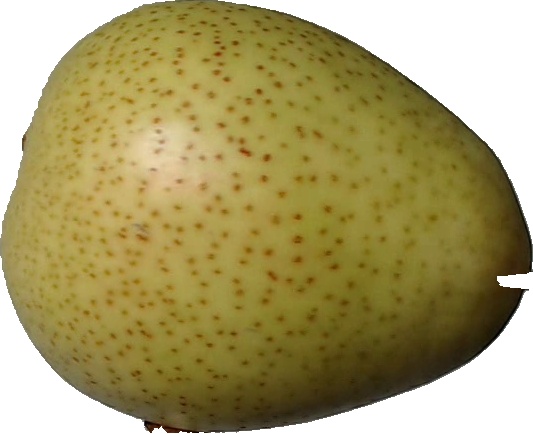
Label: pear_1